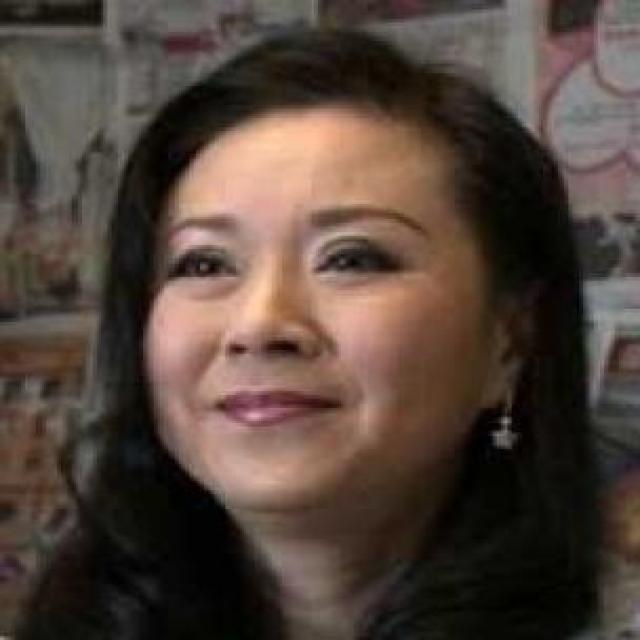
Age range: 21-44